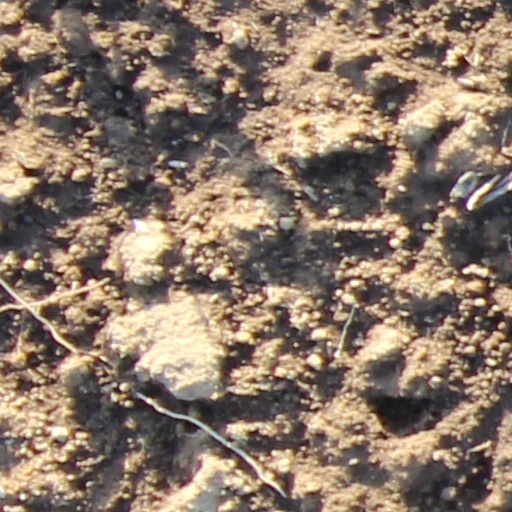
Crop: wheat